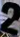
Number: 2